Highway (2022 film)

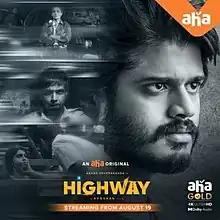
Digital premier poster

Highway is a 2022 Indian Telugu-language mystery crime thriller film written and directed by K. V. Guhan and, produced by Venkat Talari through Sree Iswarya Lakshmi Movies and Northstar Entertainment. The film features Anand Deverakonda, Manasa Radhakrishnan (in her Telugu debut) and Abhishek Banerjee (in his Telugu debut) in primary roles. "Highway" was premiered on Aha on 19 August 2022.